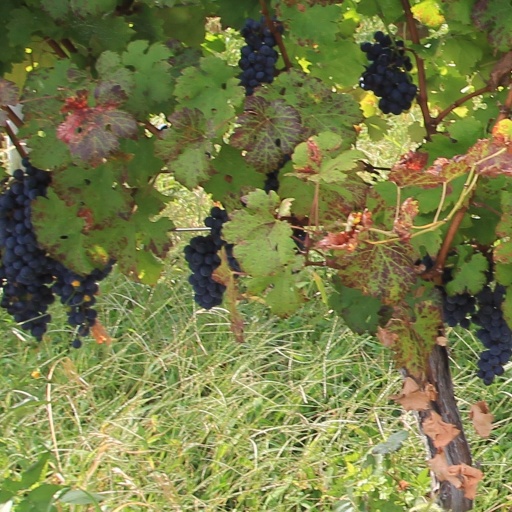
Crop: grape